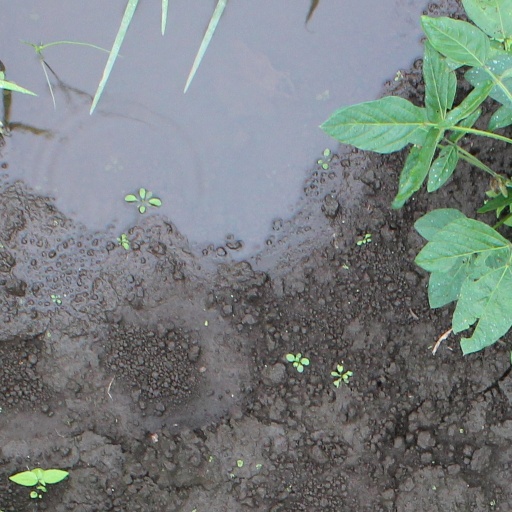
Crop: soybean